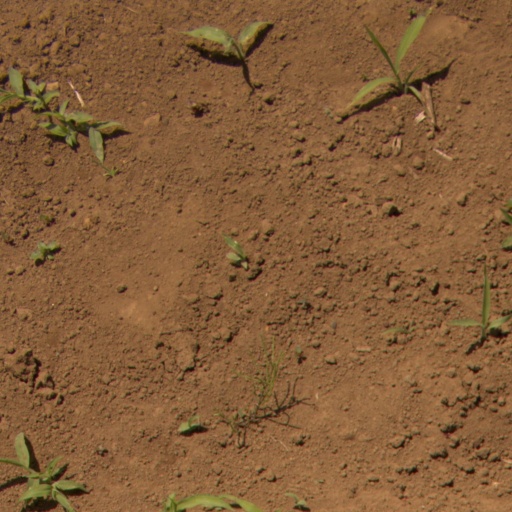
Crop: Jerusalem artichoke